Lucas Leiva

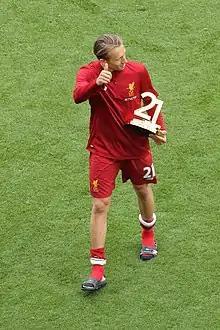
At the end of the 2016–2017 season, Lucas received a commemorative trophy to mark 10 years at Liverpool.

Lucas made his official debut for the Rome club in a 3–2 win over league champions Juventus in the Supercoppa Italiana, on 13 August. His first goal for the club was in a 2–3 defeat to Zulte Waregem in the final group game of the UEFA Europa League. On 28 February 2018, Lucas missed a penalty during the penalty shootout in Lazio's match against Milan in the semi-finals of the Coppa Italia; which Lazio eventually lost 4–5.